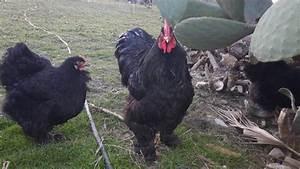
chicken